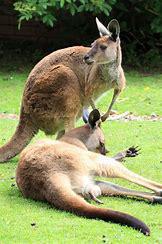
Brand: KangaROOS
Model: 100